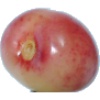
Label: Cherry Rainier 1